Trevor Lewis

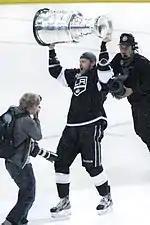
Lewis hoisting the Stanley Cup after the 2012 Stanley Cup Finals

In the first year of his new contract, Lewis helped the Kings win their first Stanley Cup championship in franchise history. He scored two goals in the clinching game six.